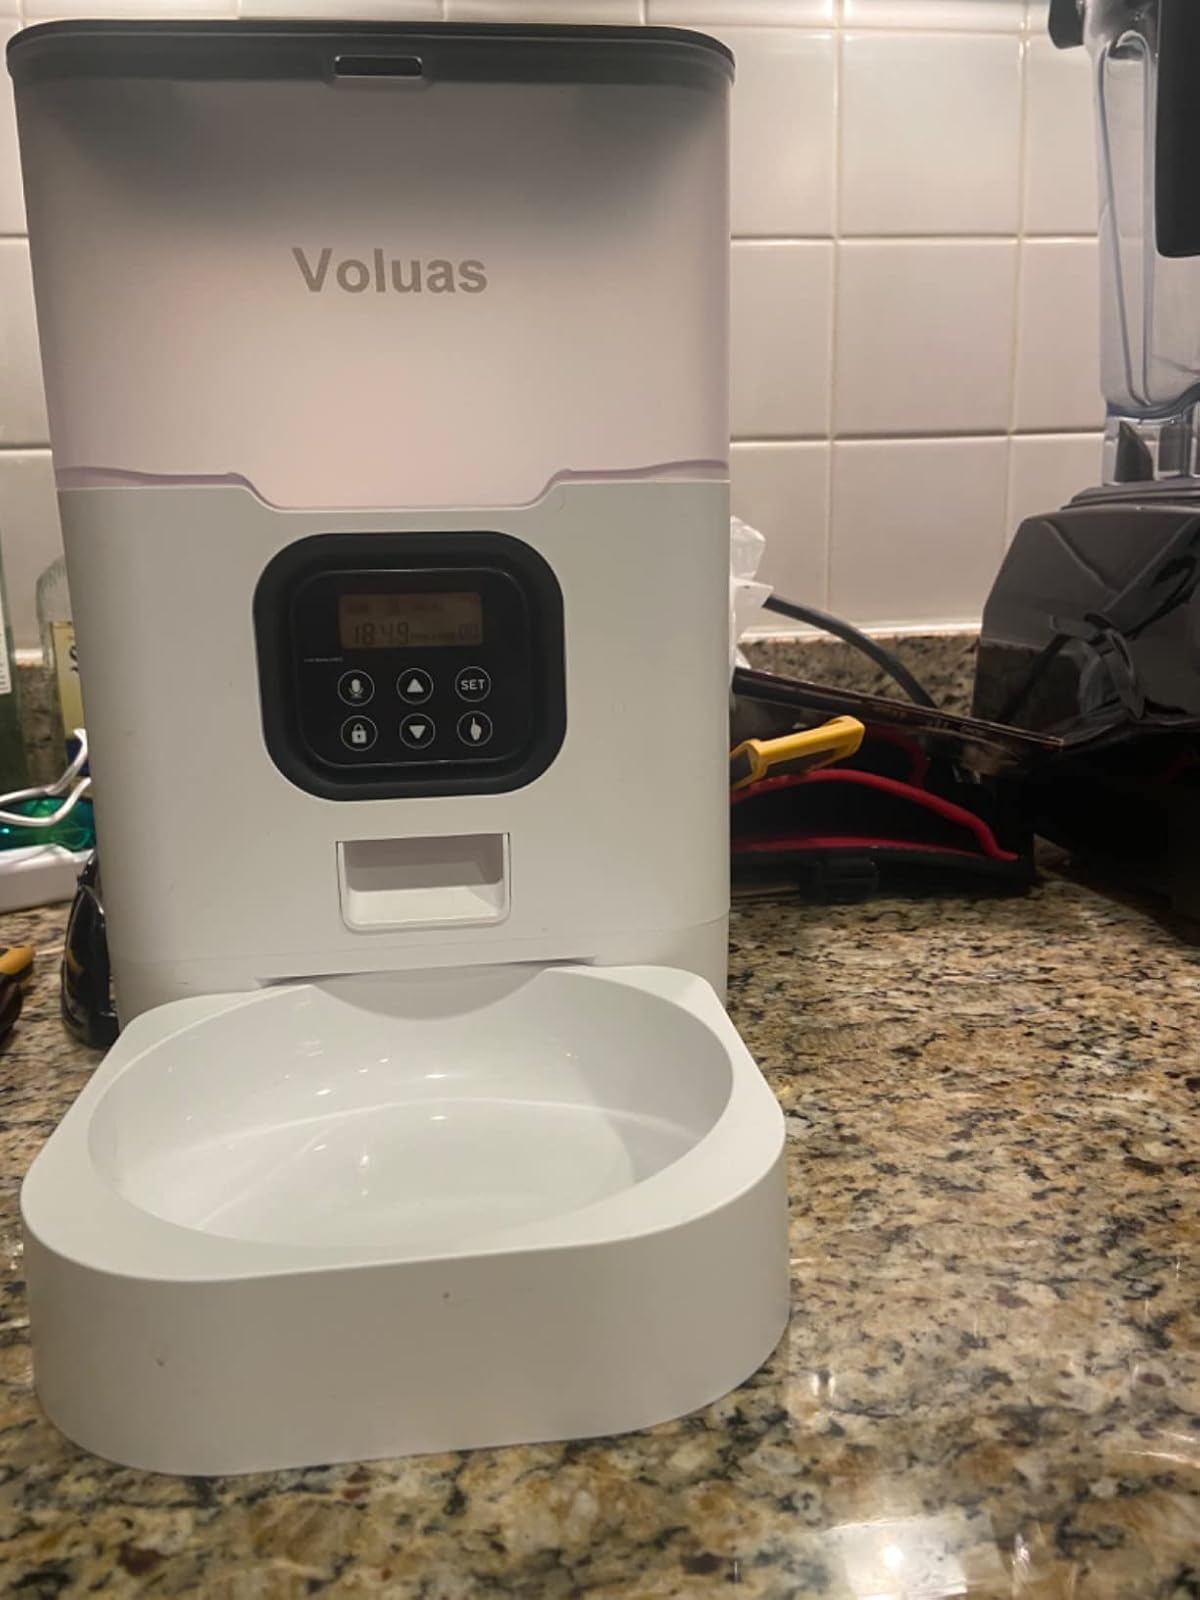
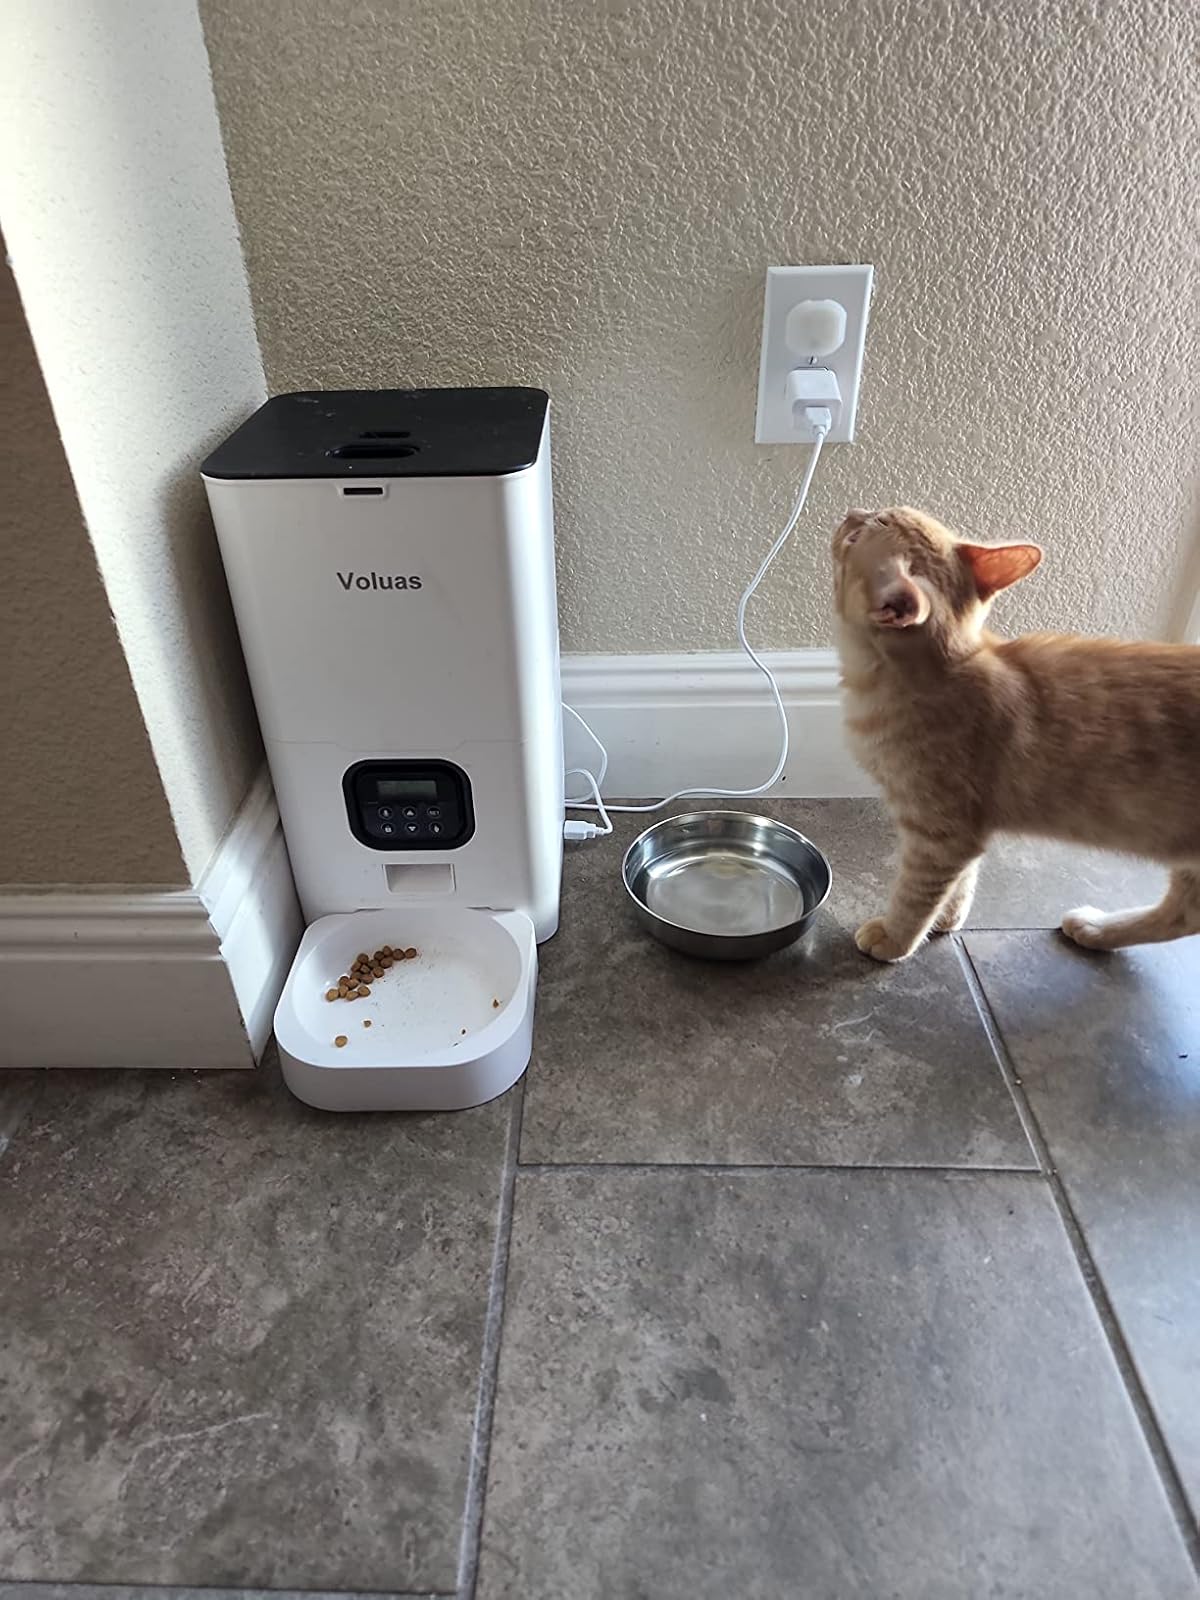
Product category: items_feeder
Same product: no